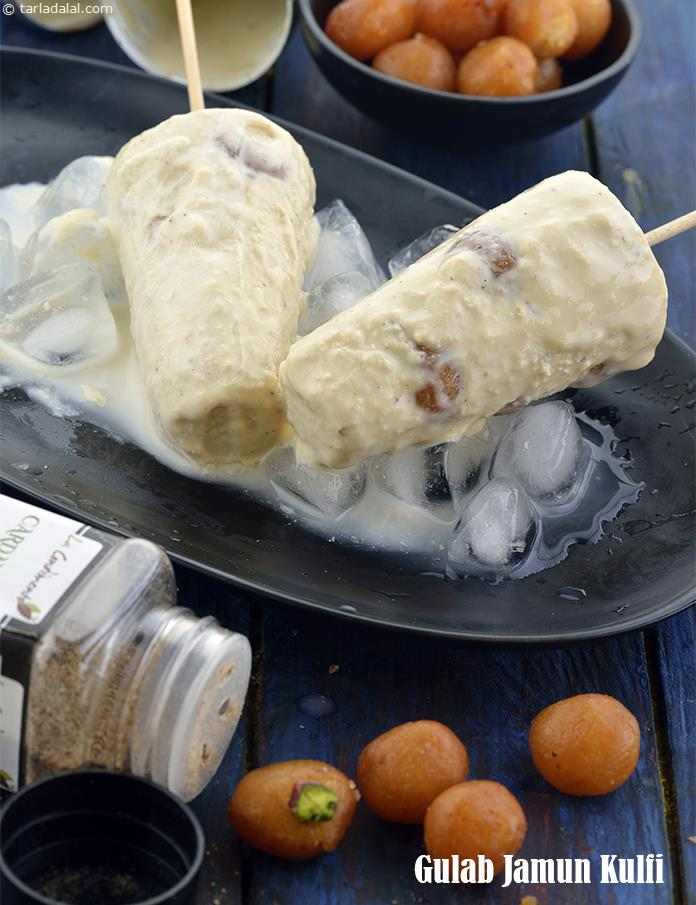
Dish: kulfi